Bigelow Bridge

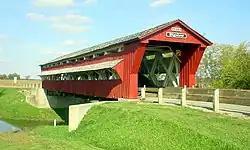
Bigelow Bridge in 2009

Bigelow Bridge (regionally known as Axe Handle Road Bridge) is one of six historic covered bridges in Union County, Ohio. It is located at , on Axe Handle Road just north of Ohio State Route 161 between Irwin and Chuckery, and crosses over the Little Darby Creek.